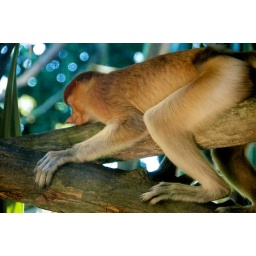
A female probiscus monkey crouches in the trees